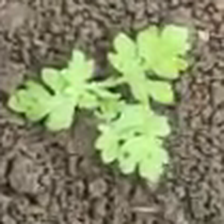
Weed species: Gajar_gavat_(Parthenium hysterophorus)